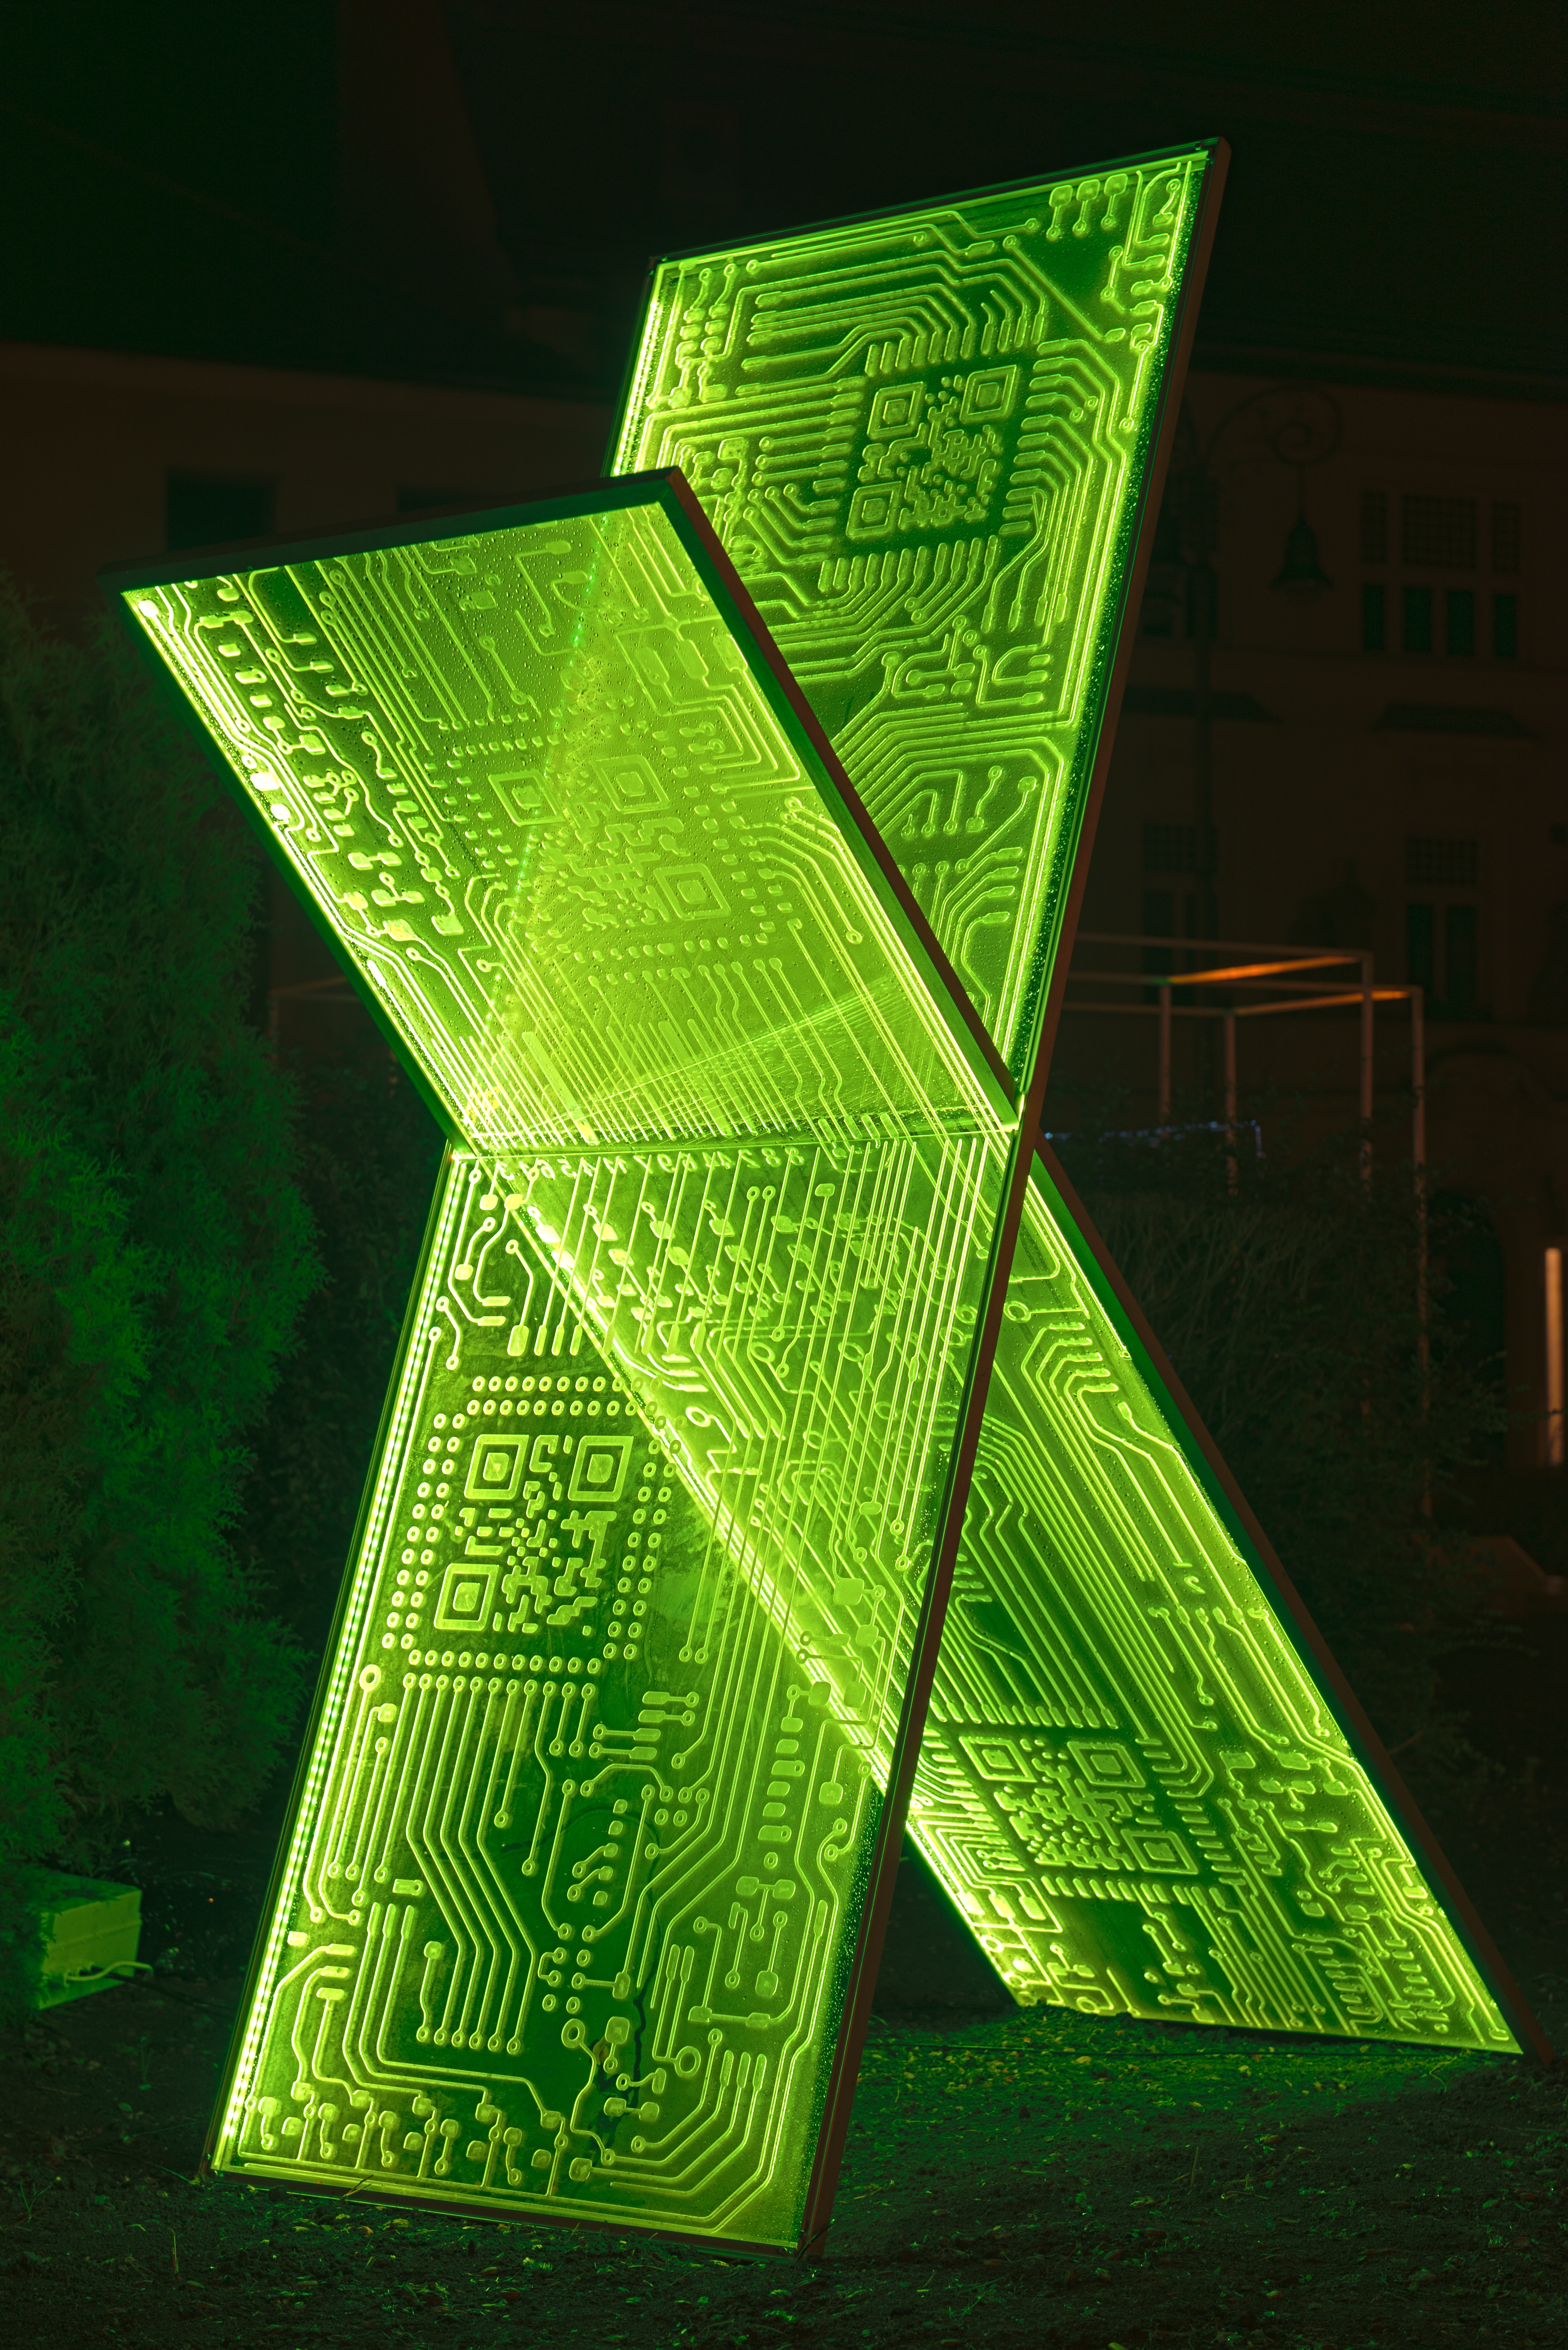
light, night, glass, city, skyscraper, dark, line, green, color, square, yellow, signage, lighting, art, design, buildings, symmetry, shape, slovakia, banska bystrica, light expo